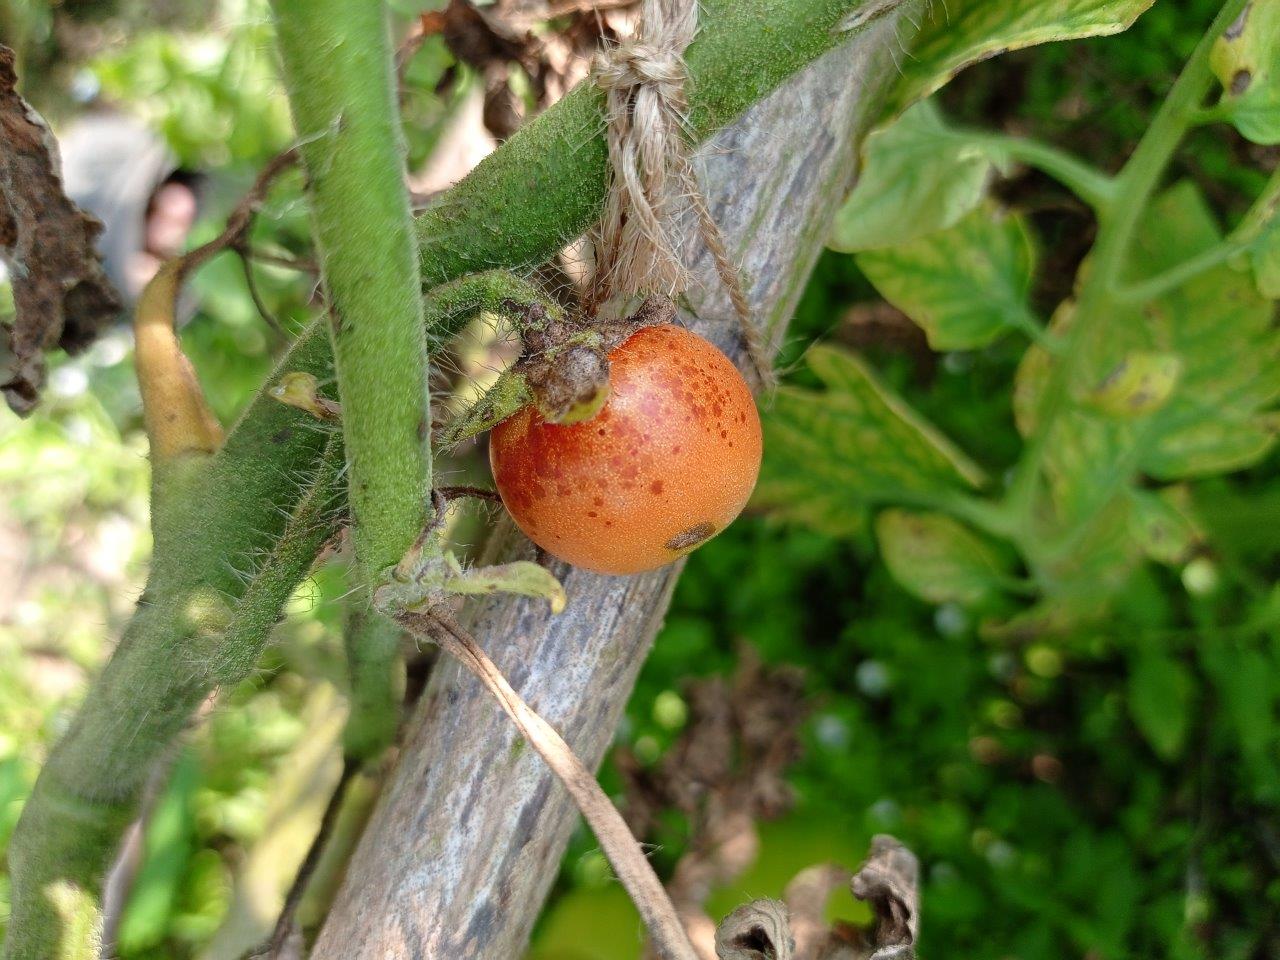
Maturity: Mature